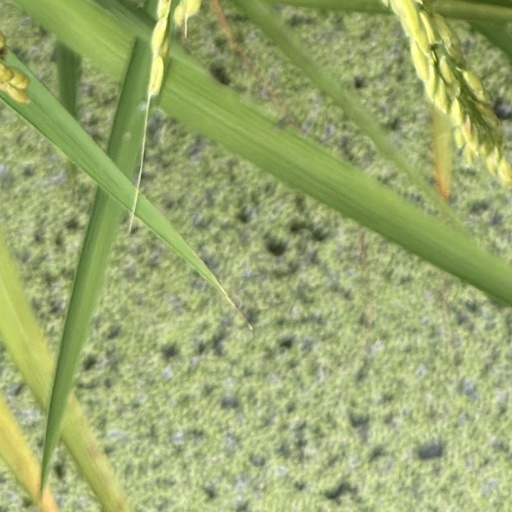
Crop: rice